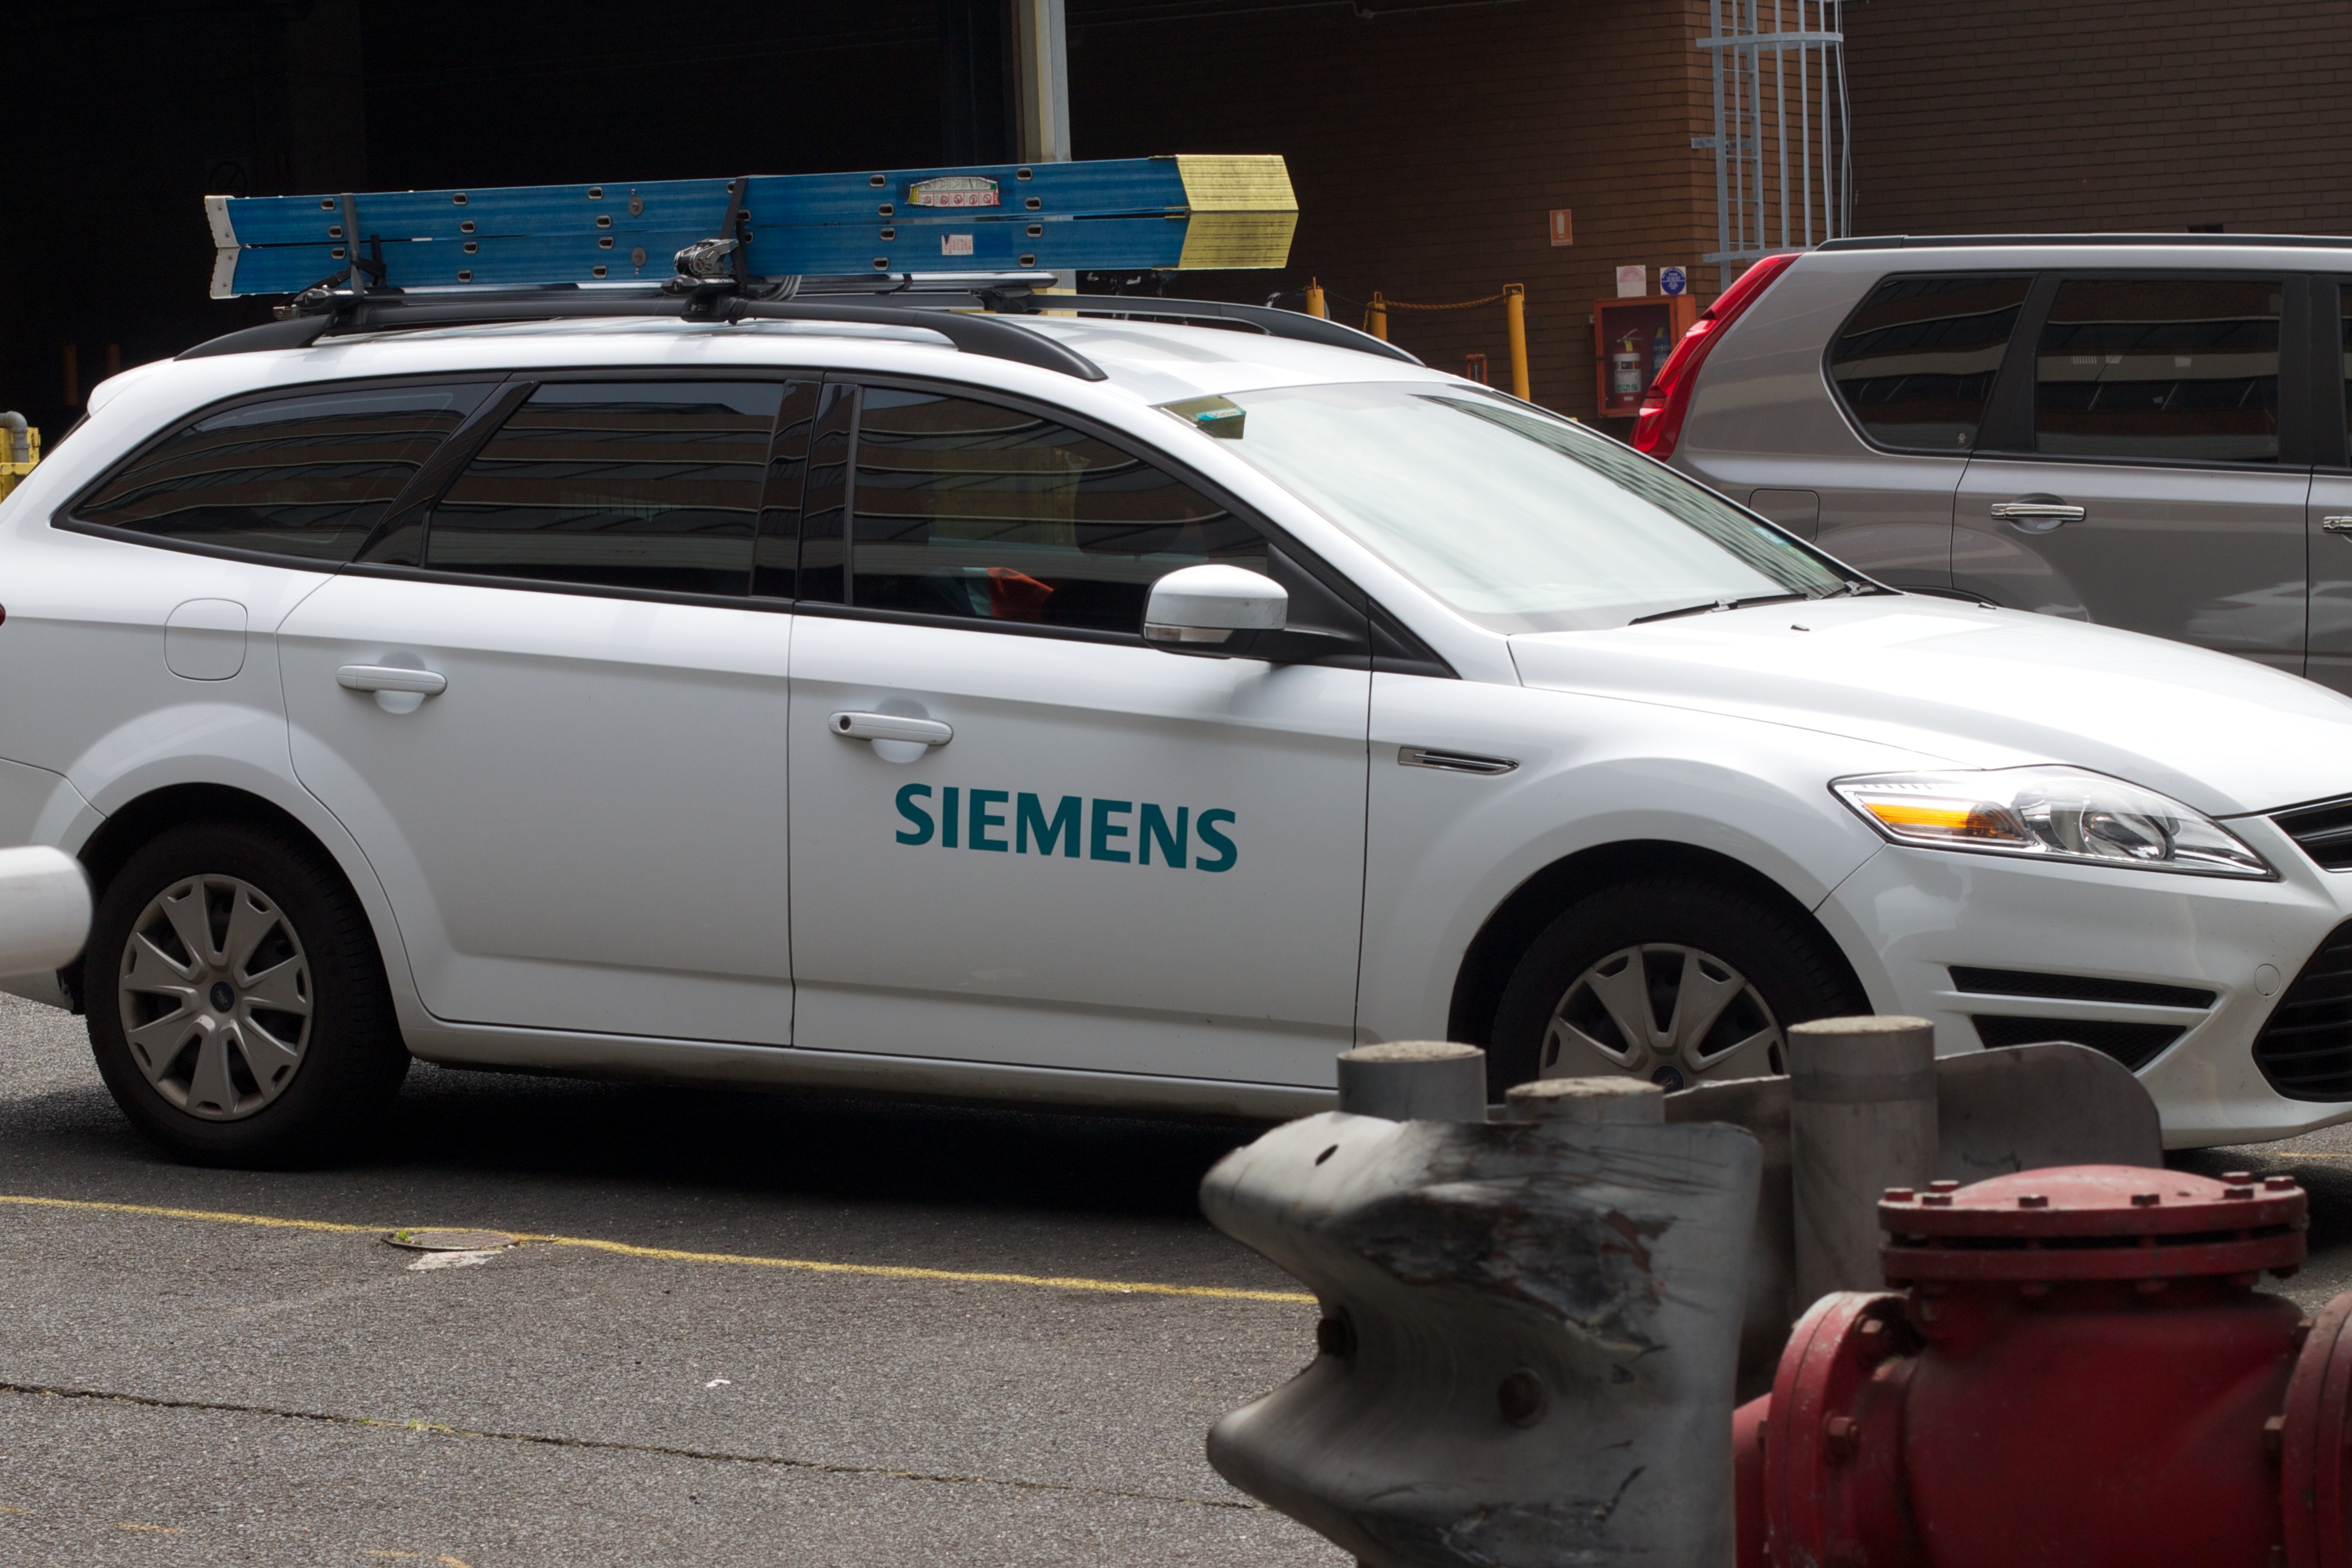
car, vehicle, ford, sedan, police, auodyssey, police car, automobile make, automotive exterior, compact car, ford motor company